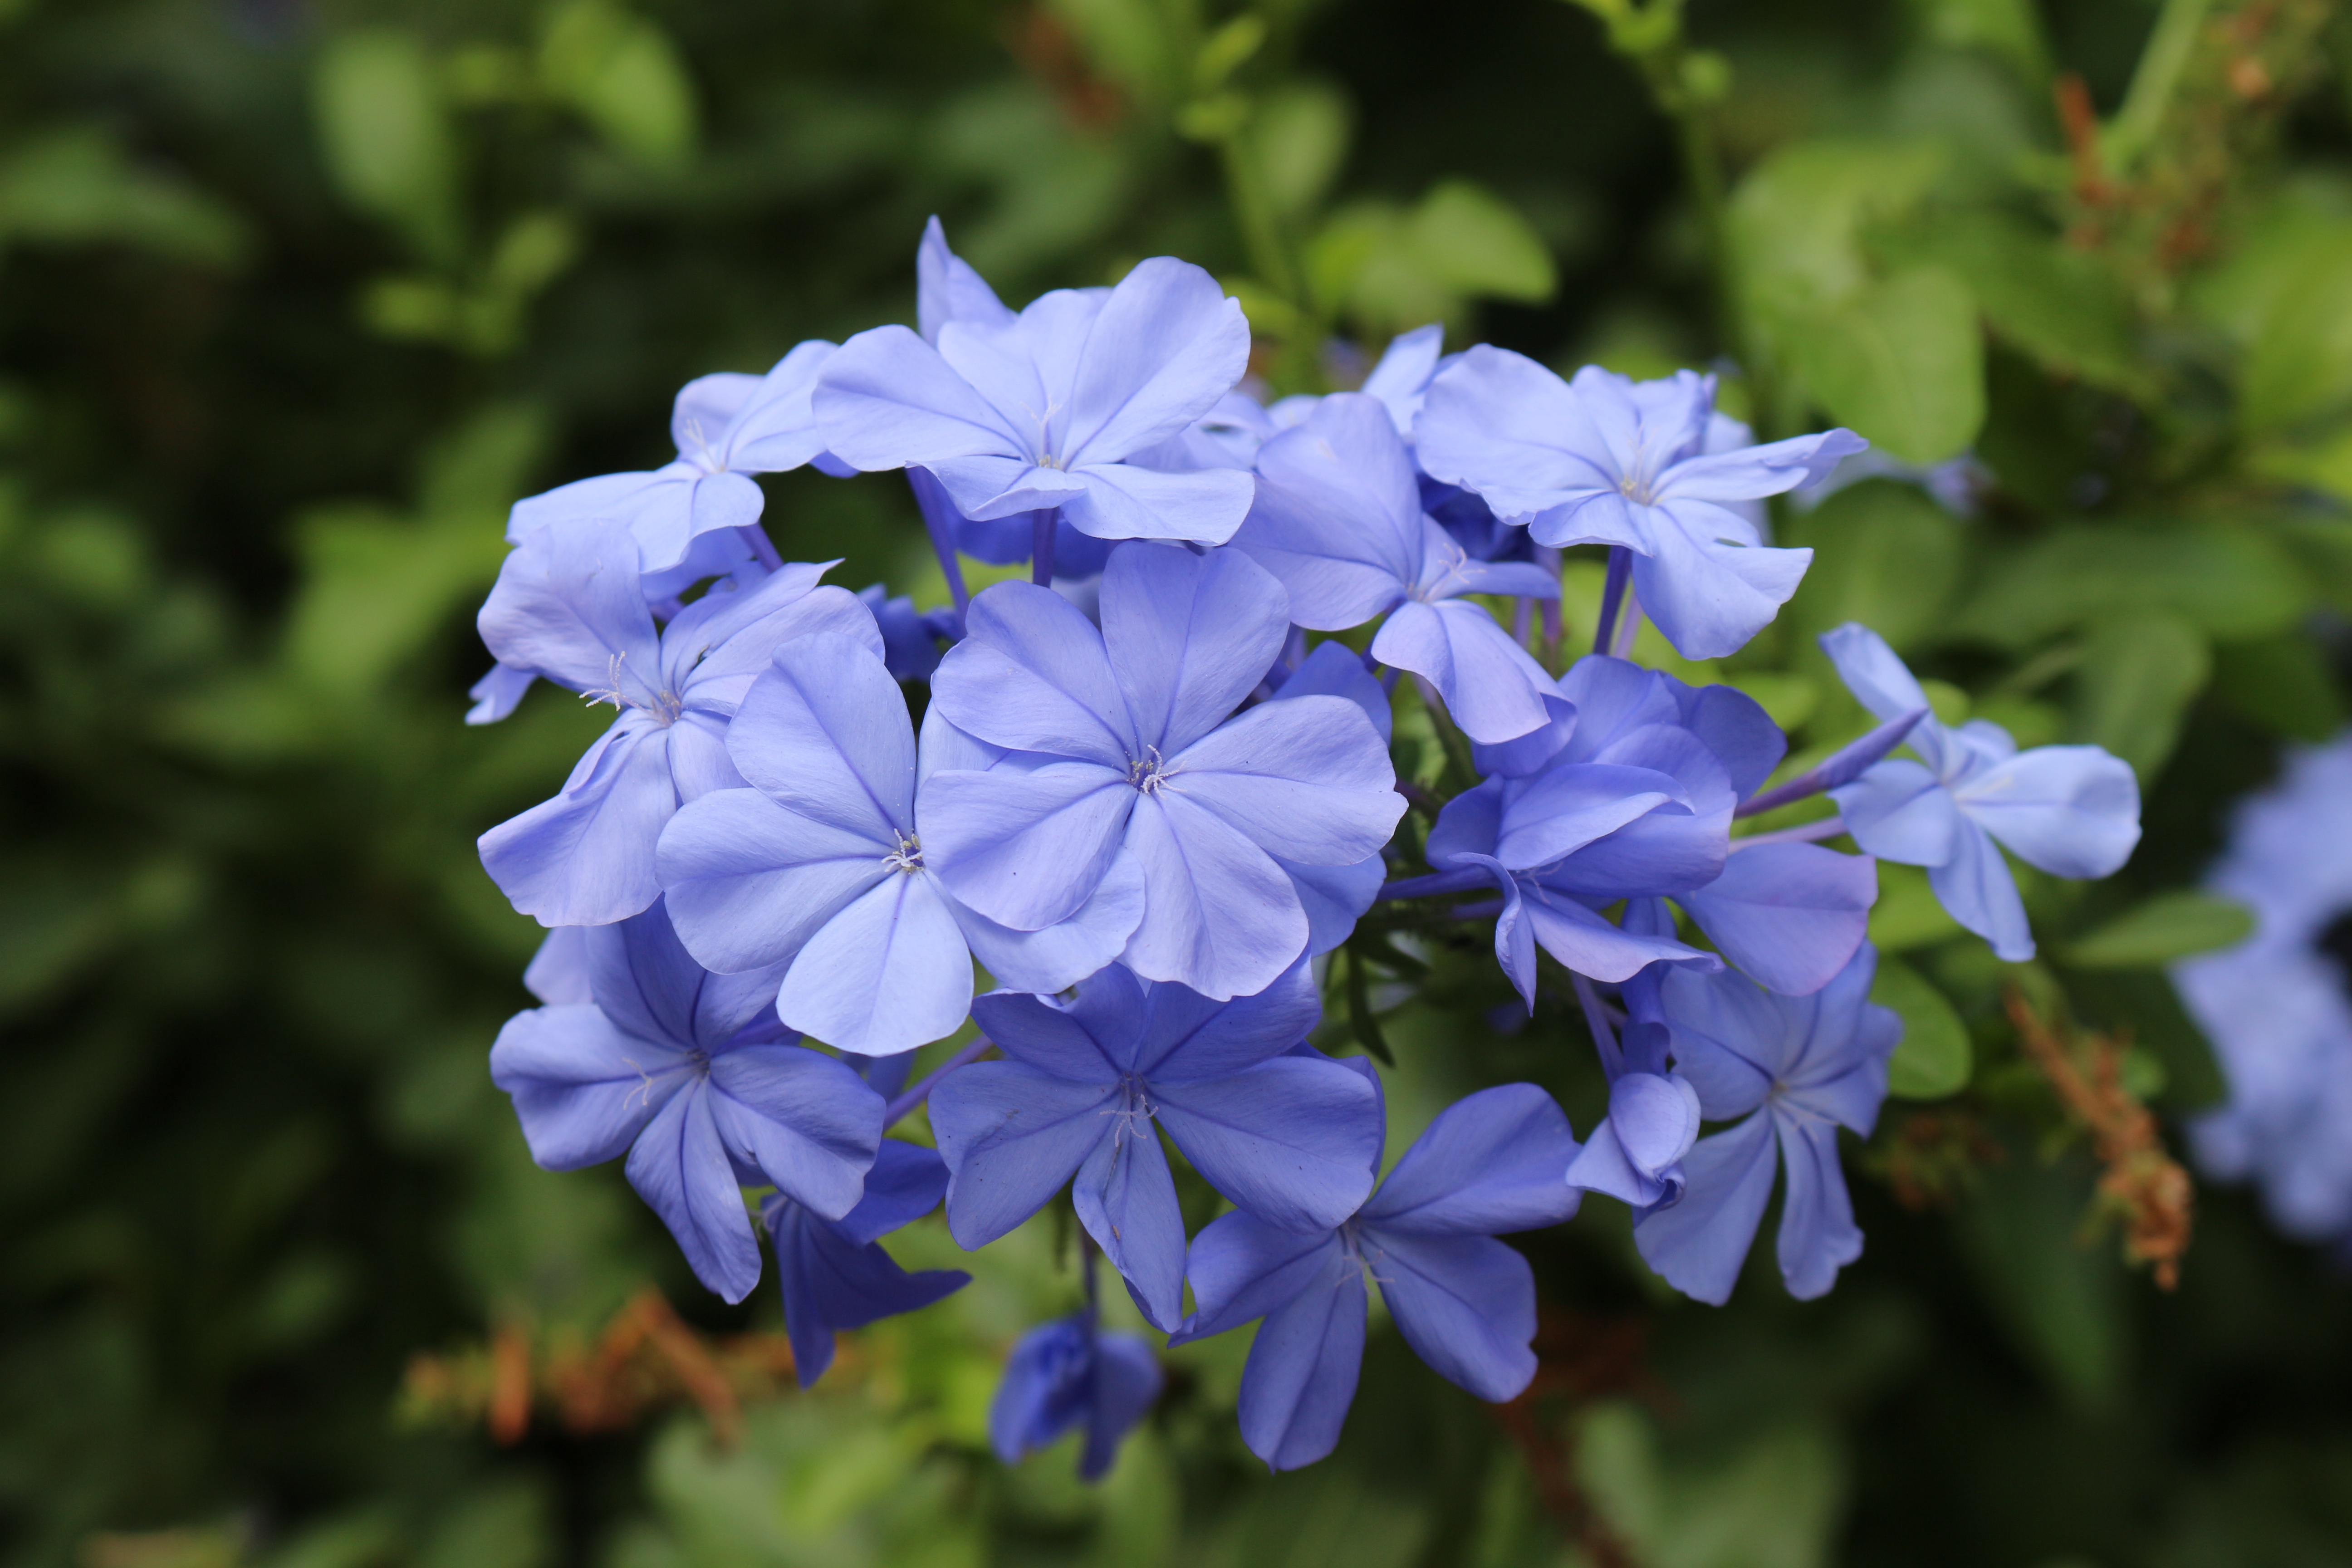
nature, blossom, plant, flower, petal, botany, blue, flora, wildflower, macro photography, flowering plant, bellflower family, annual plant, land plant